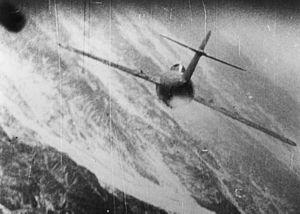
L'opération Moolah était une tentative de la United States Air Force, pendant la guerre de Corée, d'obtenir par le biais de la défection un chasseur MiG-15 complet et opérationnel.